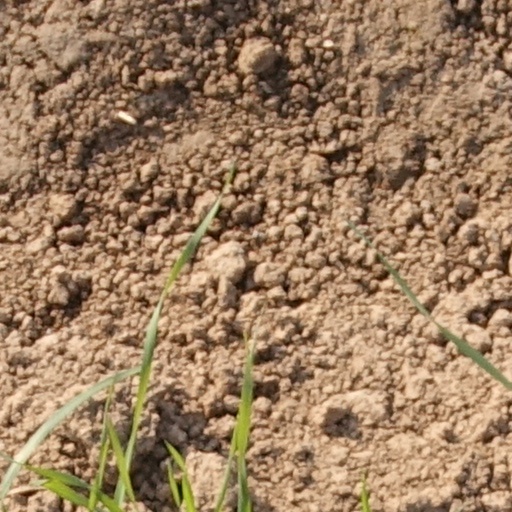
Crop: wheat